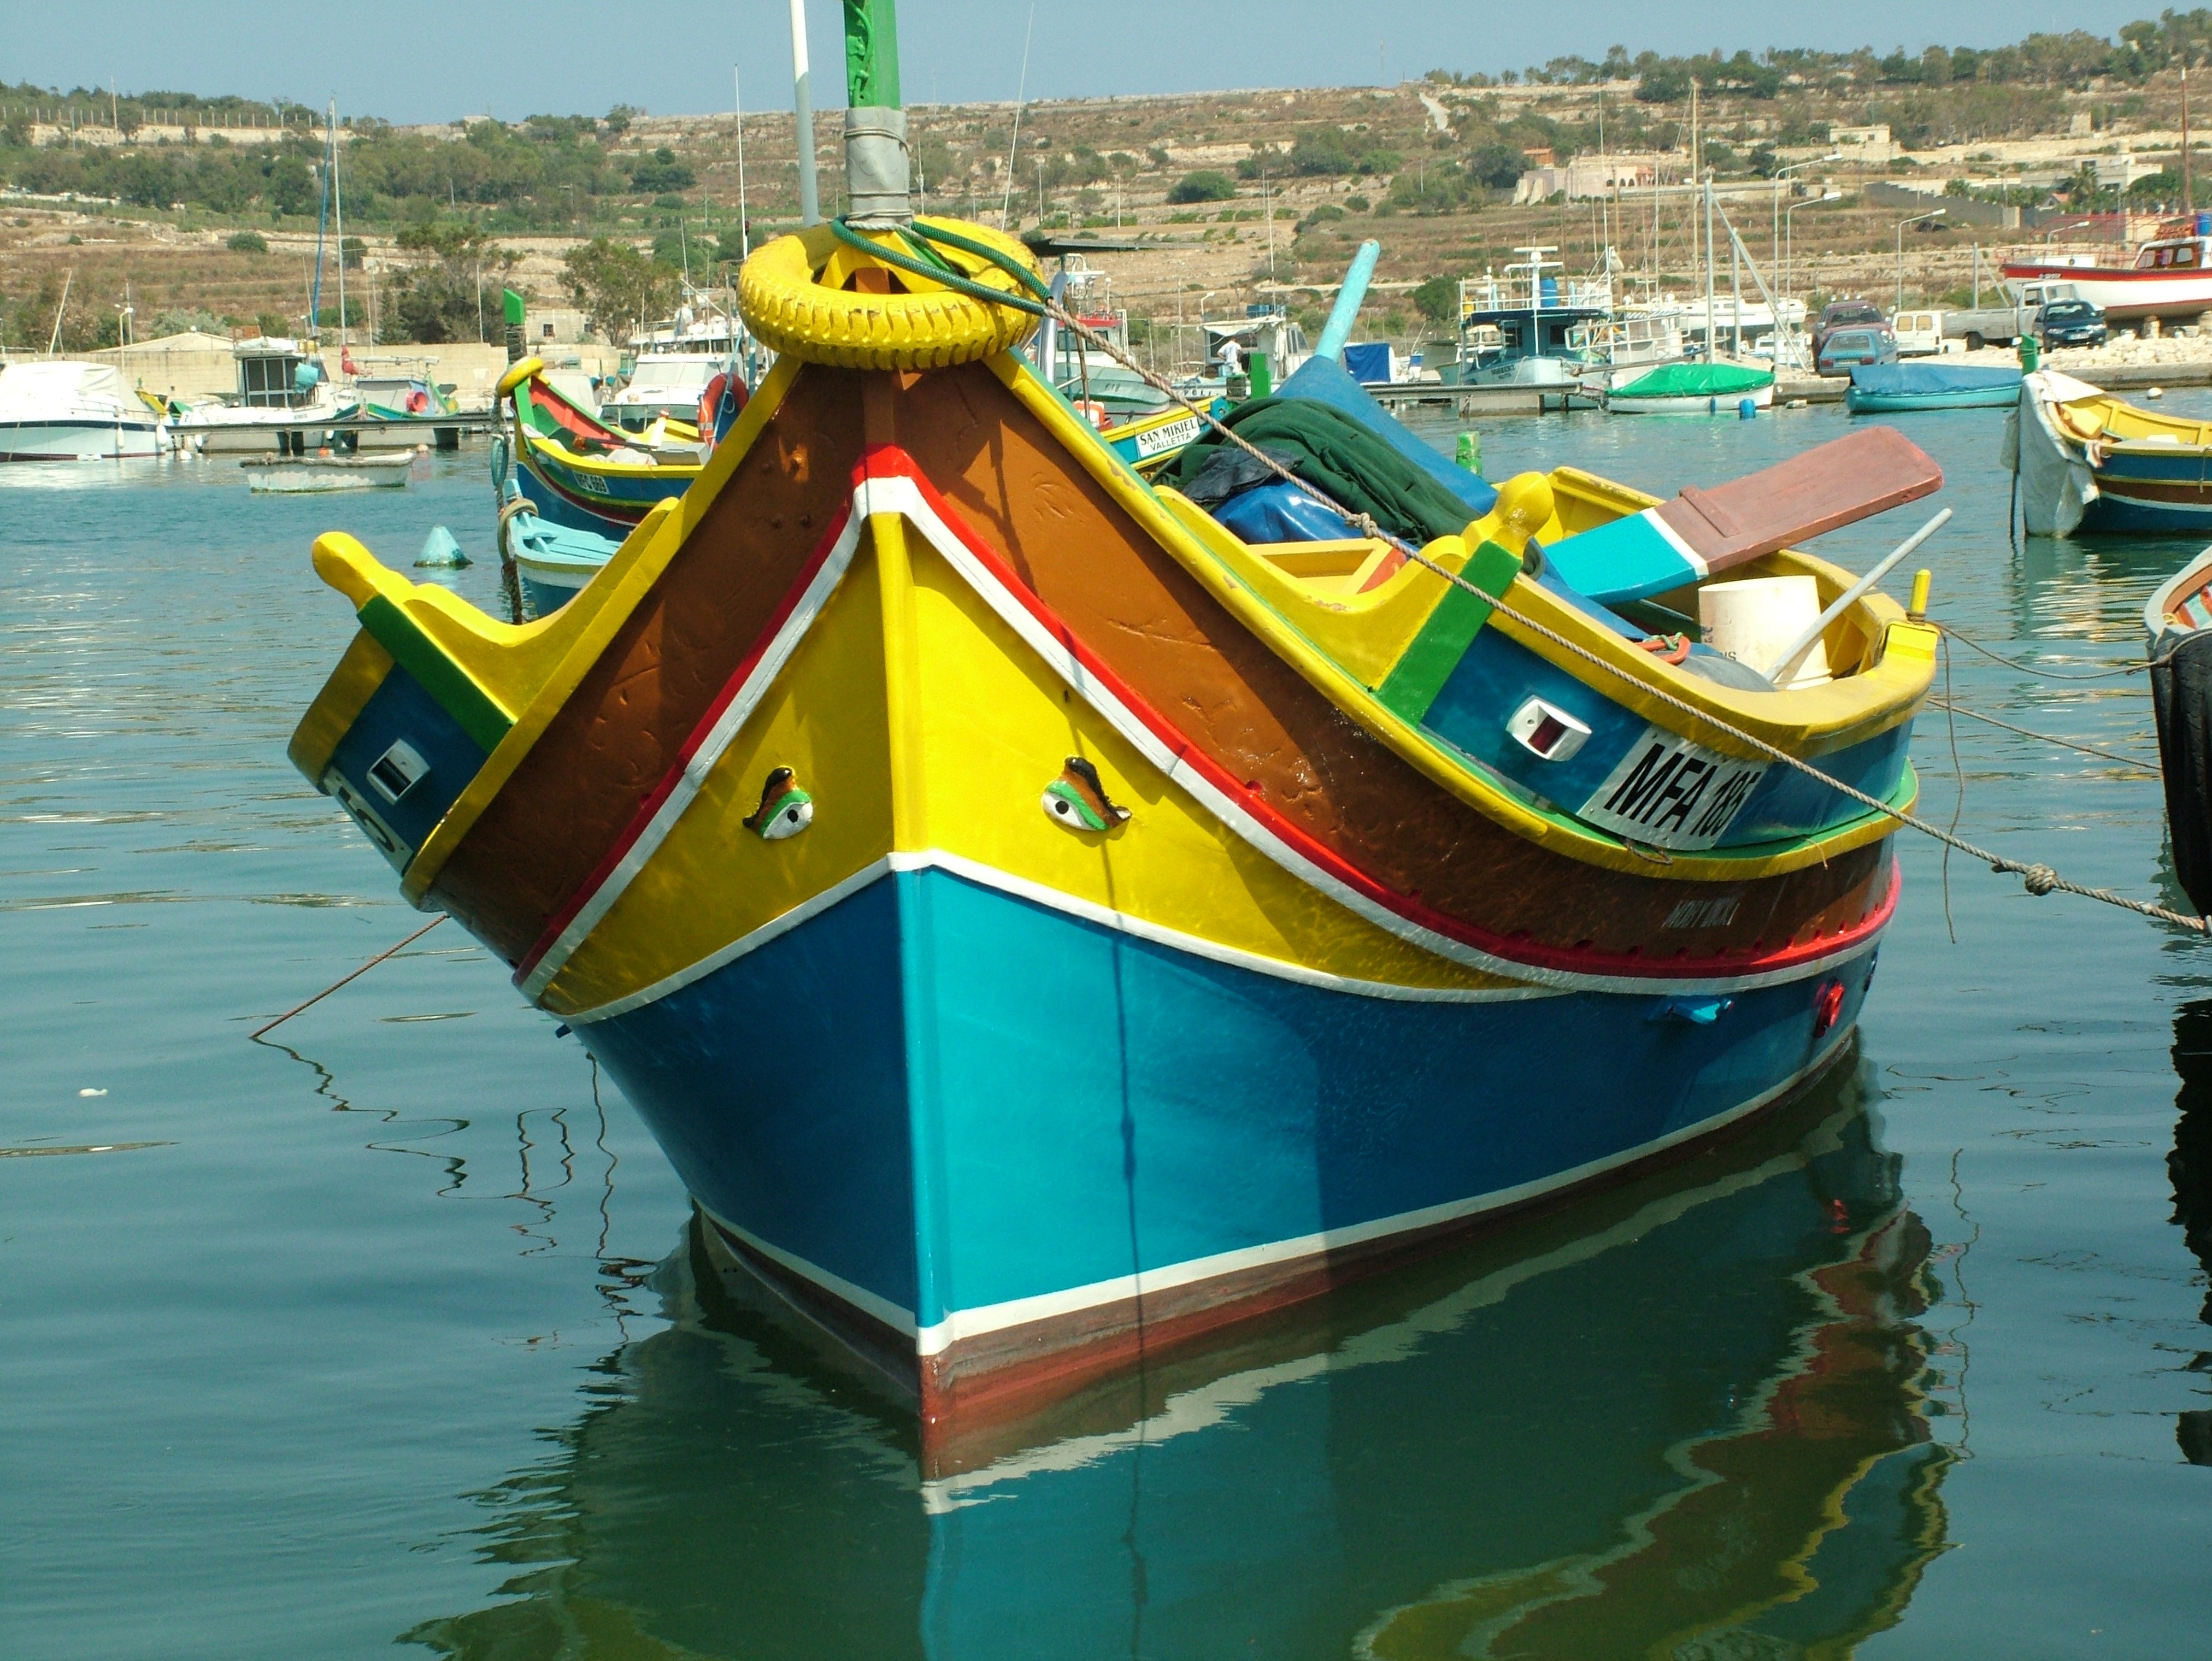
sea, boat, ship, vacation, vehicle, fishing boat, boating, picturesque, watercraft, fishing vessel, long tail boat, watercraft rowing